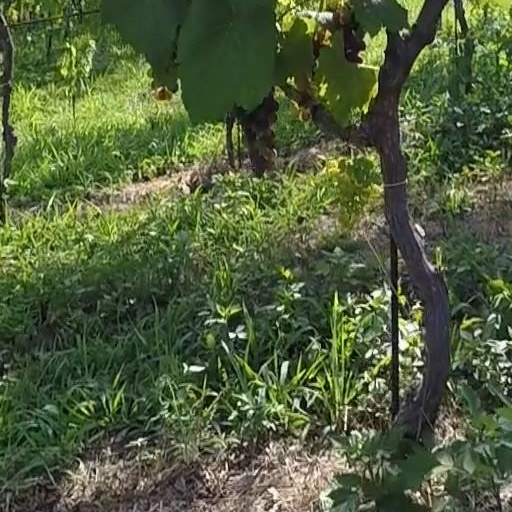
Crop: grape